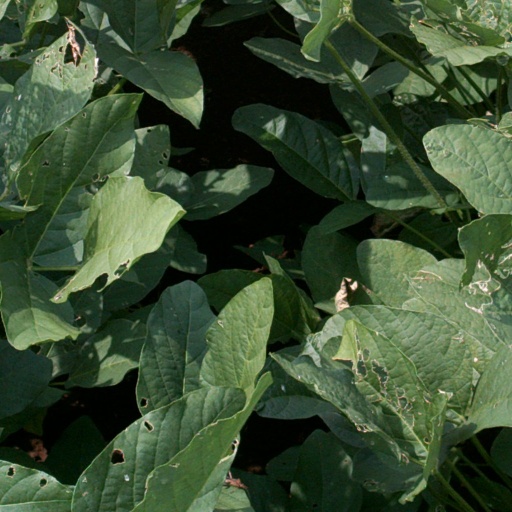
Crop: soybean